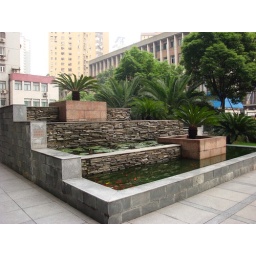
the pond in front of our apartment. the big yellow fish is elvis.